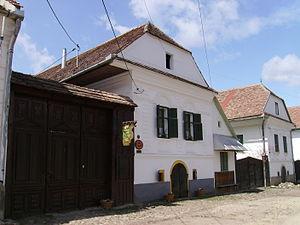
Maison traditionelle de Rimetea, en Transylvanie, Roumanie Română: Casa traditionala din Rimetea.